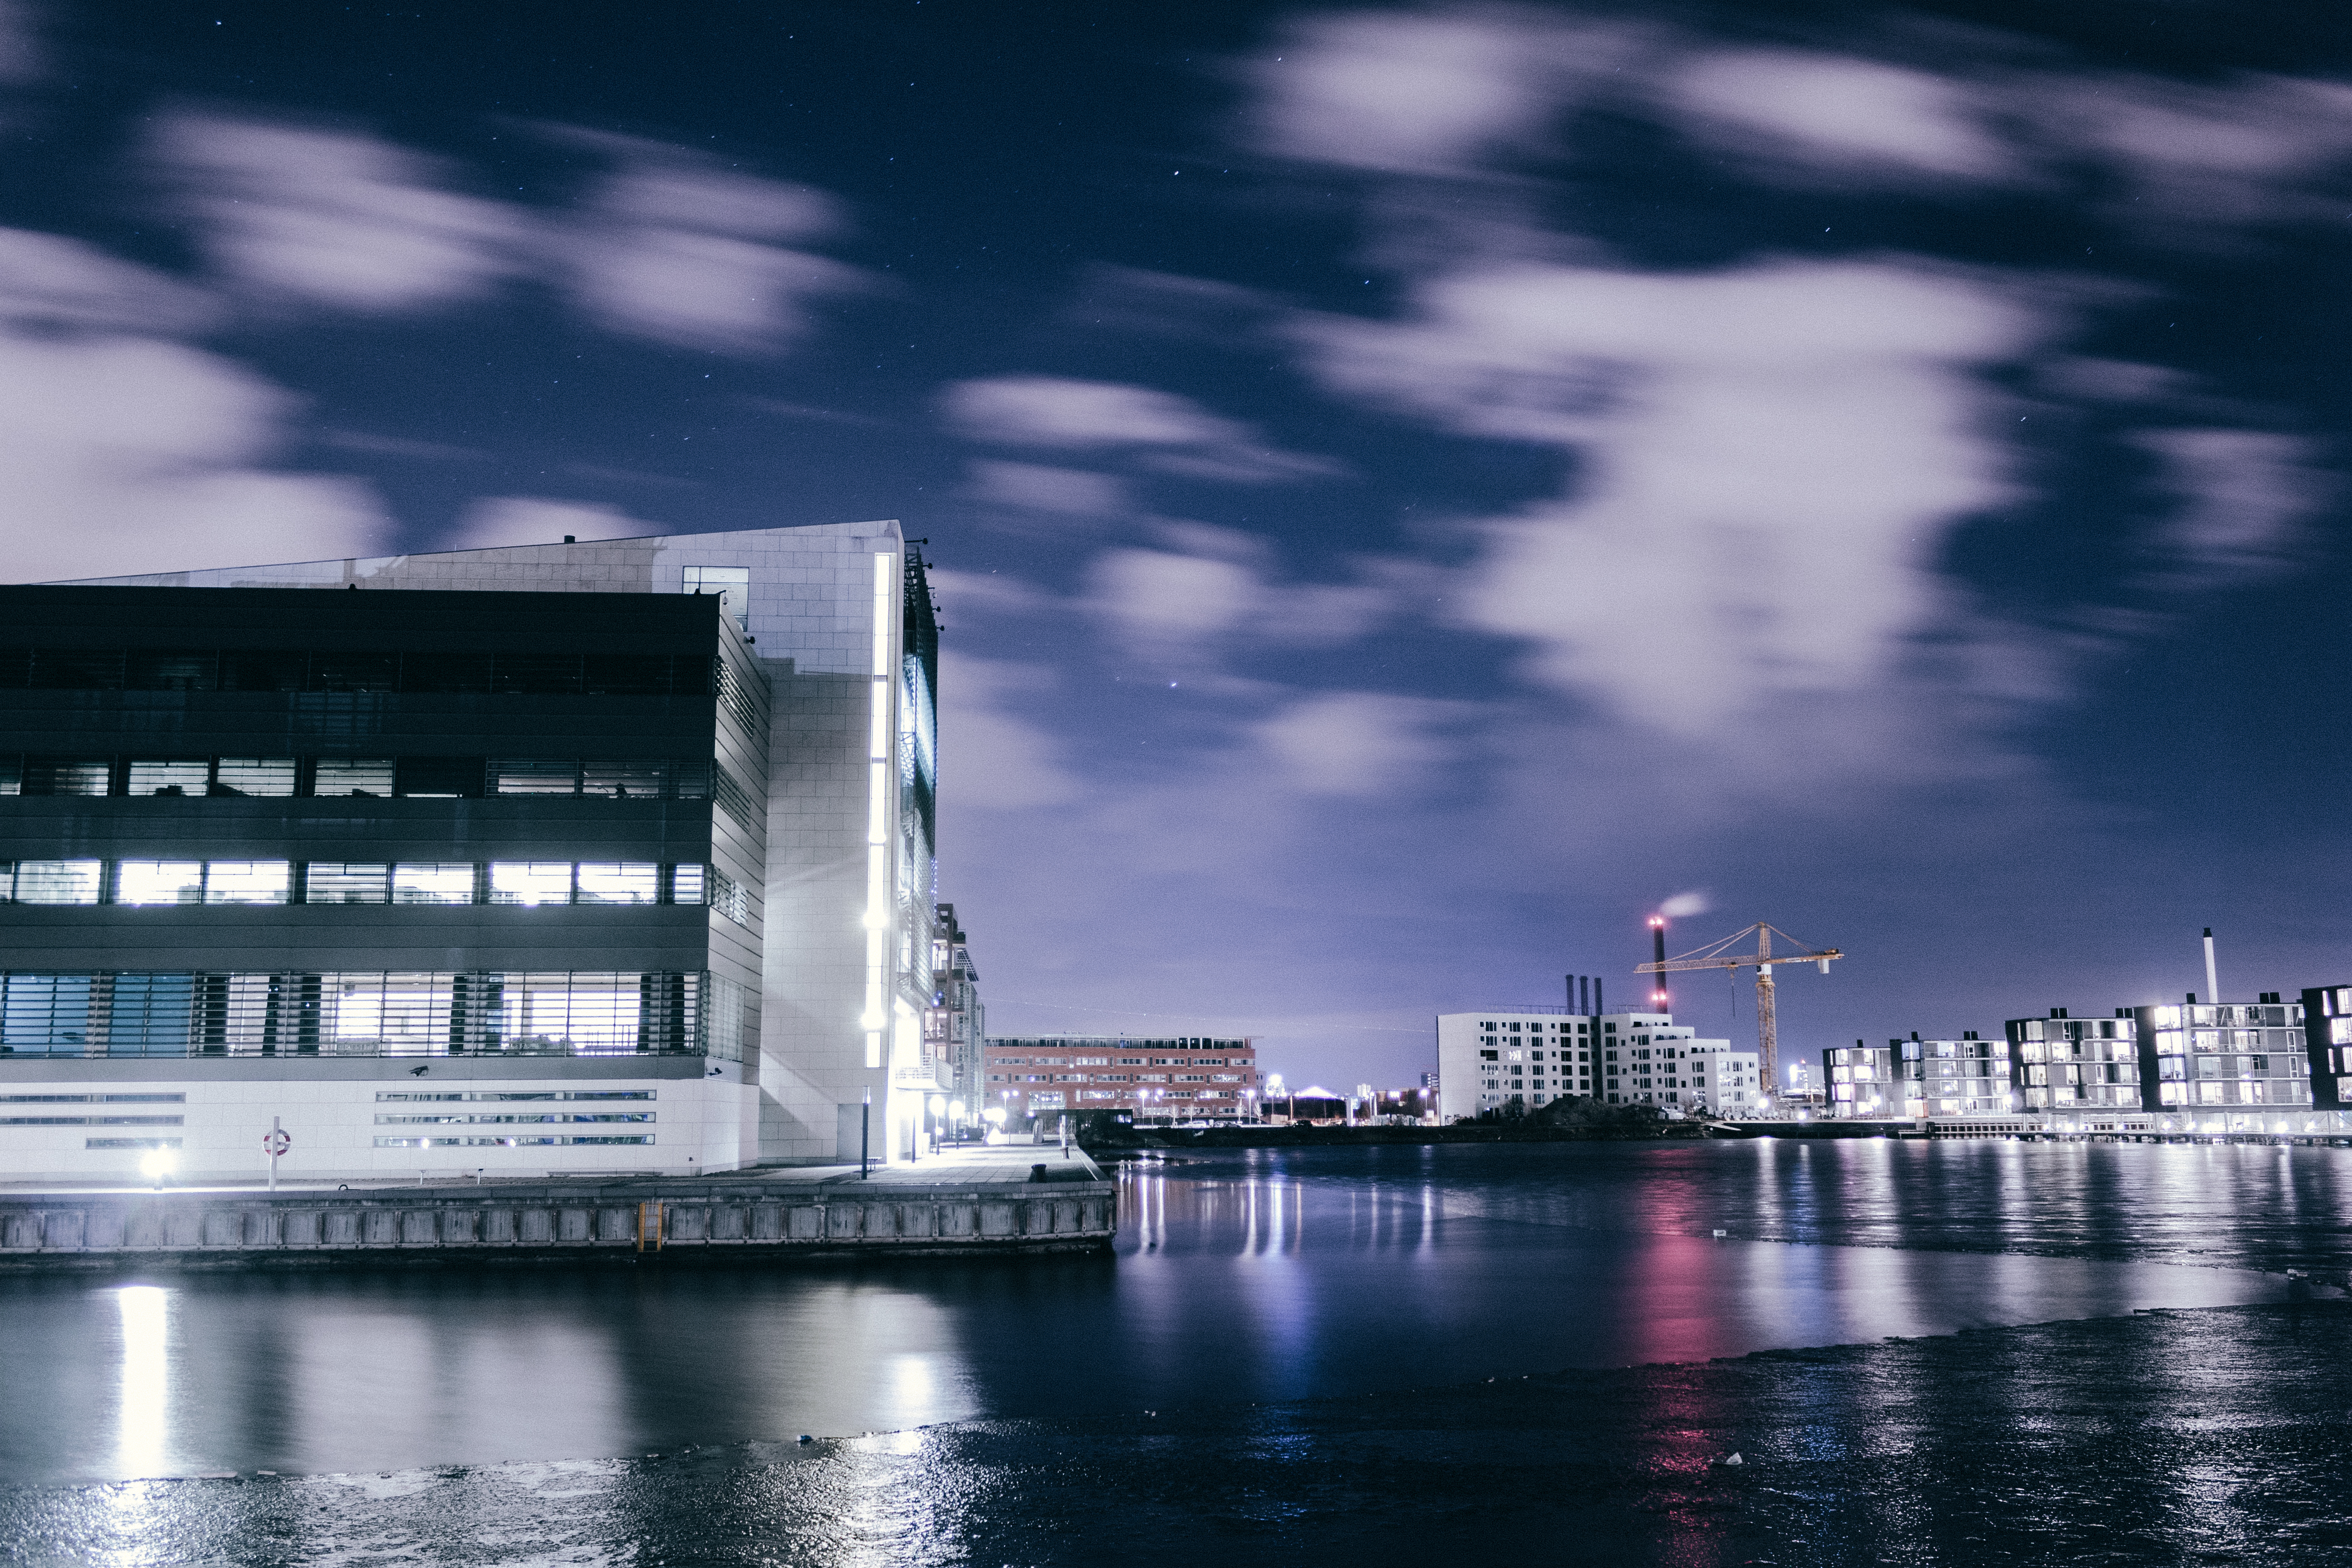
water, horizon, cloud, architecture, bridge, skyline, night, building, city, skyscraper, cityscape, downtown, dusk, evening, reflection, landmark, waterfront, night sky, stadium, tower block, urban area, human settlement